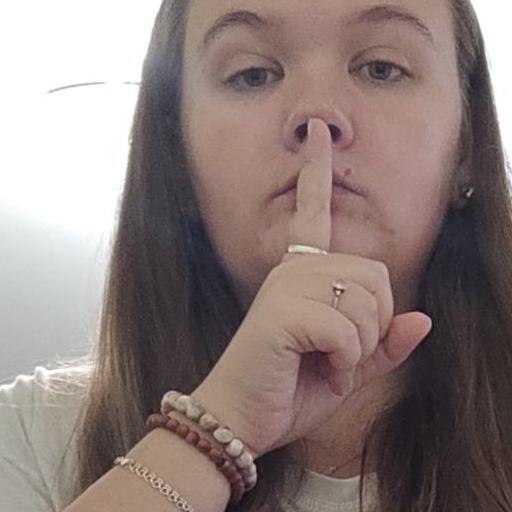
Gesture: mute